Sigurd Ibsen

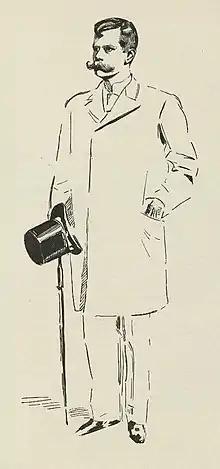
Drawing of Sigurd Ibsen

Sigurd Ibsen (23 December 1859 – 14 April 1930) was a Norwegian writer, lawyer and statesman, who served as the prime minister of Norway in Stockholm (1903–1905) and played a central role in the dissolution of the union between Norway and Sweden in 1905.